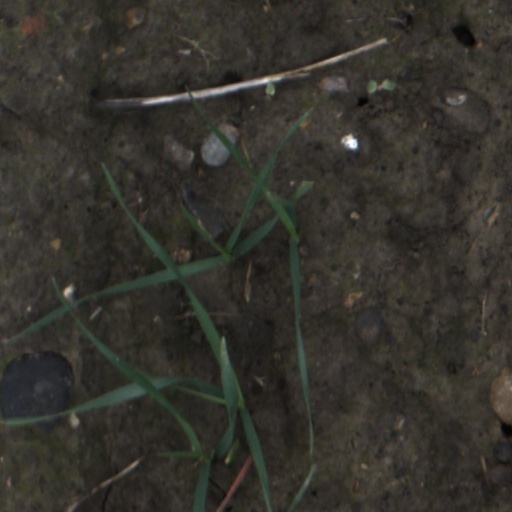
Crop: wheat